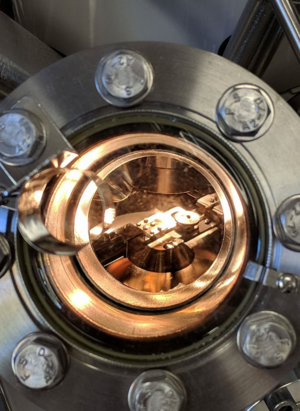
Chambre d'ultravide en XPS
La spectrométrie photoélectronique X, ou spectrométrie de photoélectrons induits par rayons X est une méthode de spectrométrie photoélectronique qui implique la mesure des spectres de photoélectrons induits par des photons de rayon X. Dans une expérience XPS, l'échantillon est bombardé par des rayons X d'une certaine longueur d'onde, ce qui émet un photoélectron qui est par la suite détecté. Les photoélectrons ont des énergies propres à chaque élément, ce qui permet de déterminer la composition de l'échantillon. Pour une analyse qualitative, l'élément doit avoir une concentration plus élevée que 0,1 %, tandis qu'une analyse quantitative peut être effectuée si 5 % de l'élément est présent.